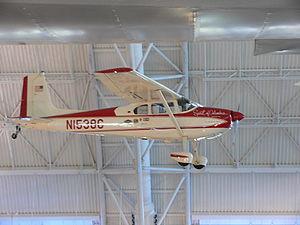
Jerrie Mock est une aviatrice américaine, née le 22 novembre 1925 à Newark dans l'Ohio et morte le 30 septembre 2014 à Quincy en Floride.